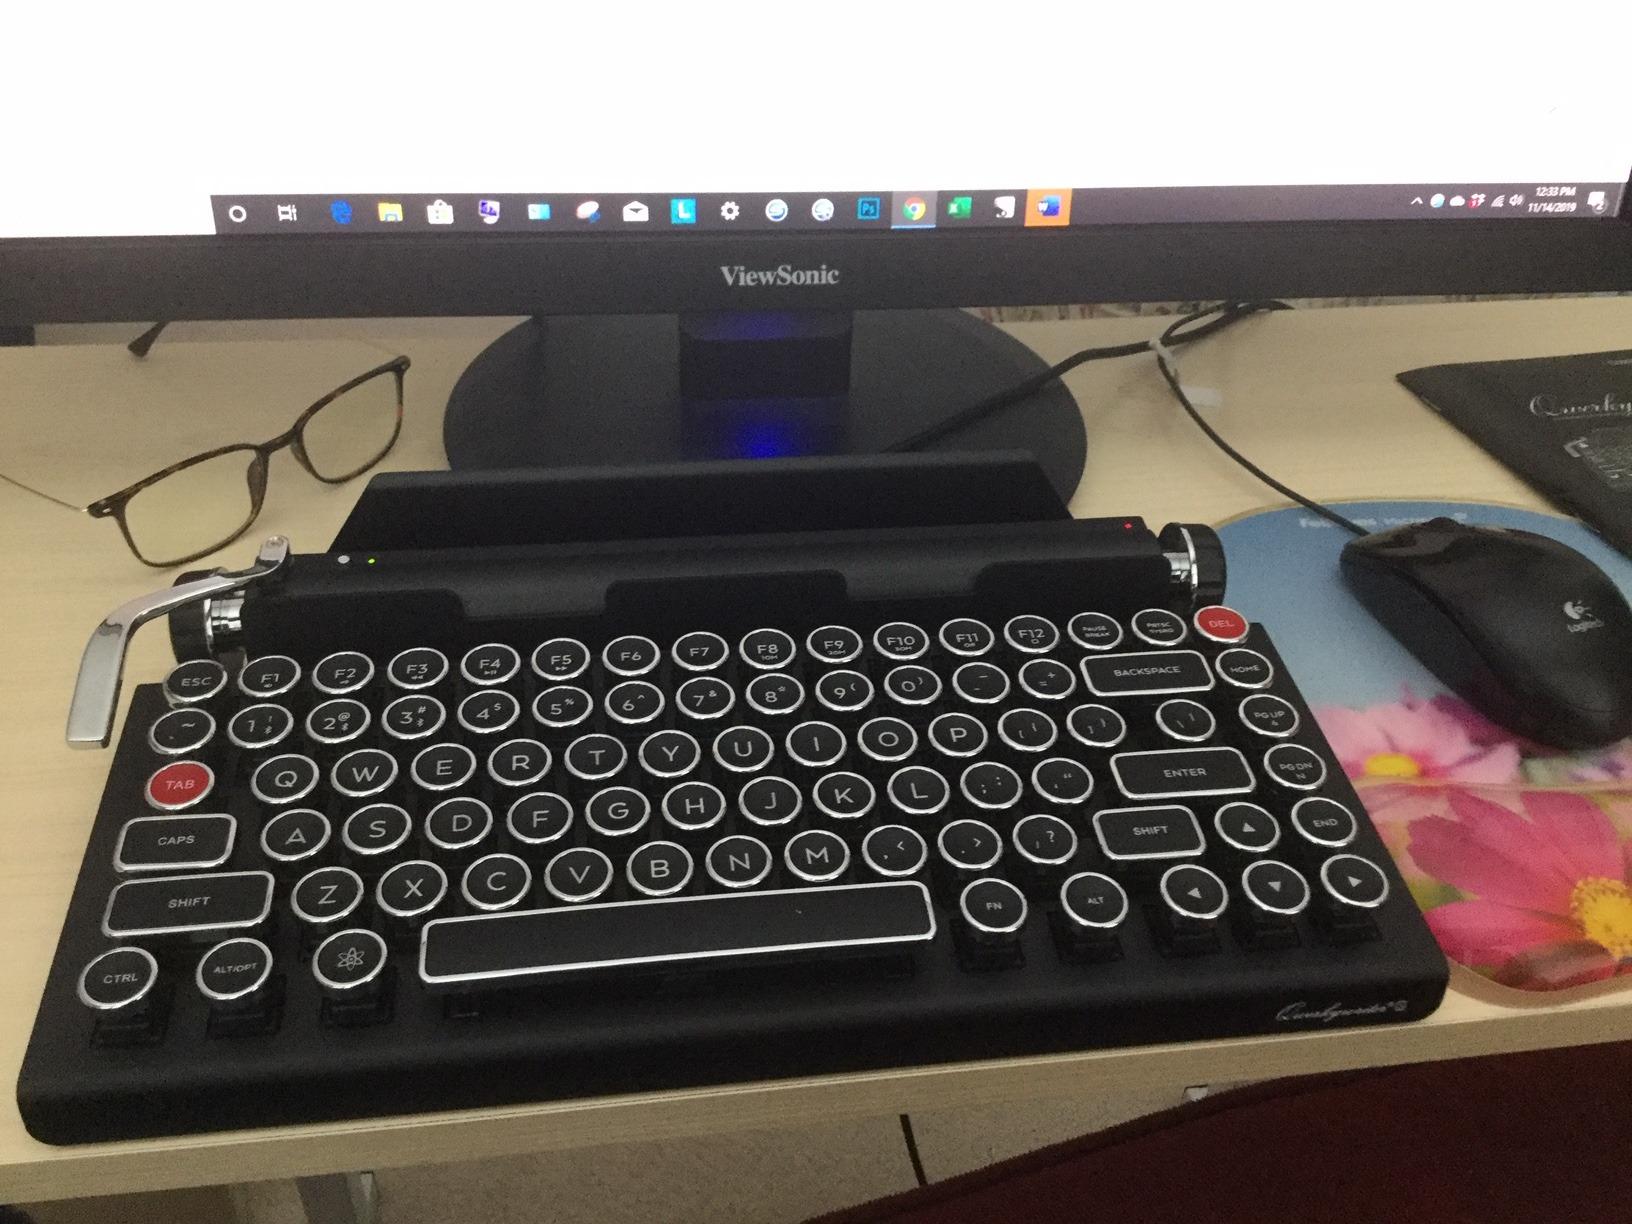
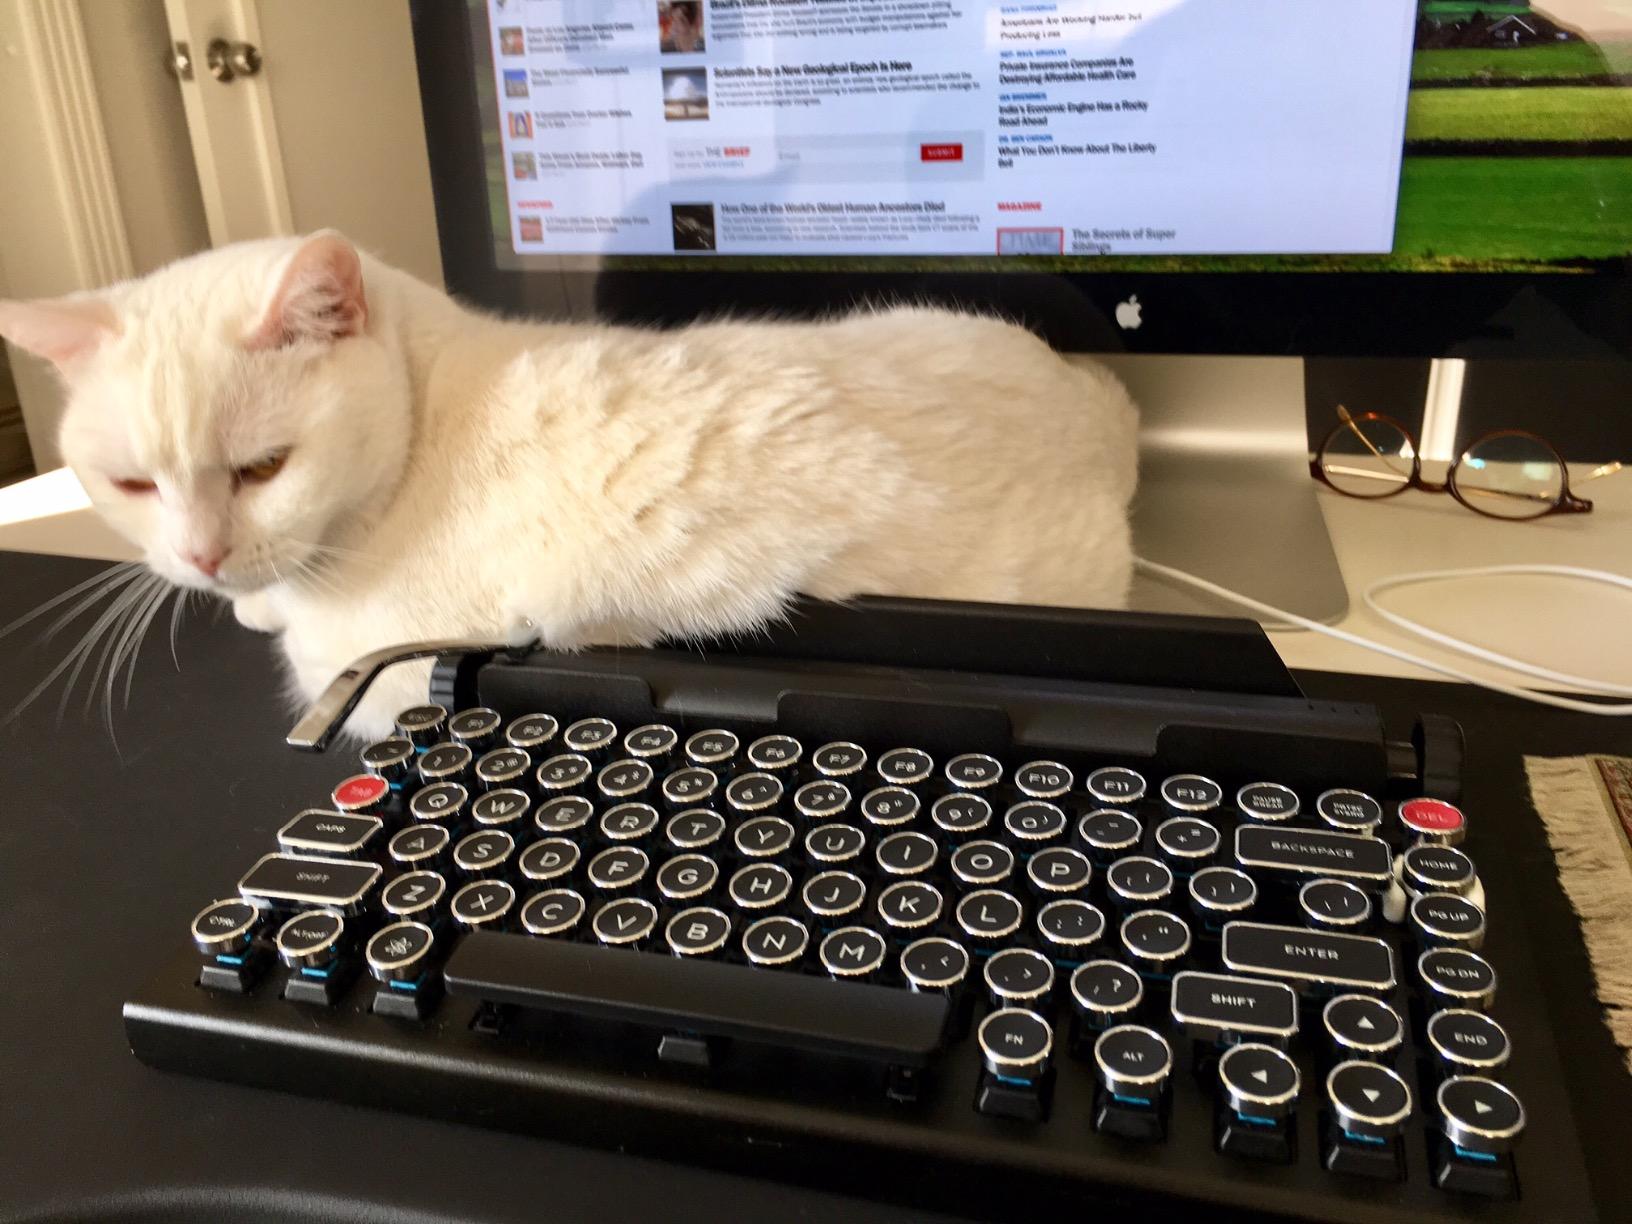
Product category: keyboard
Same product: yes